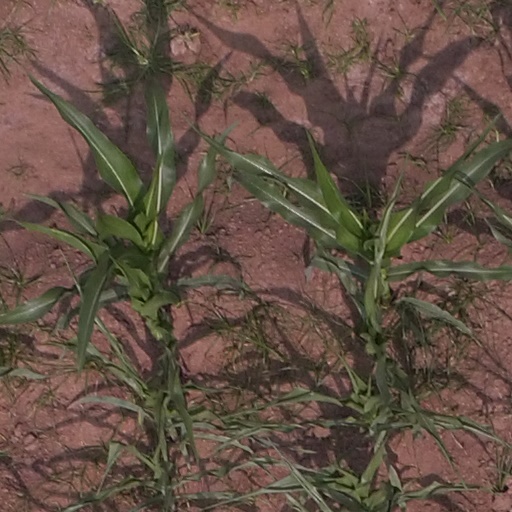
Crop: maize; corn